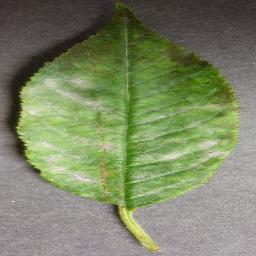
Label: Cherry___Powdery_mildew